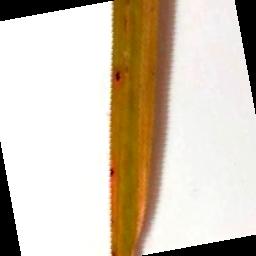
Label: Rice___Brown_Spot